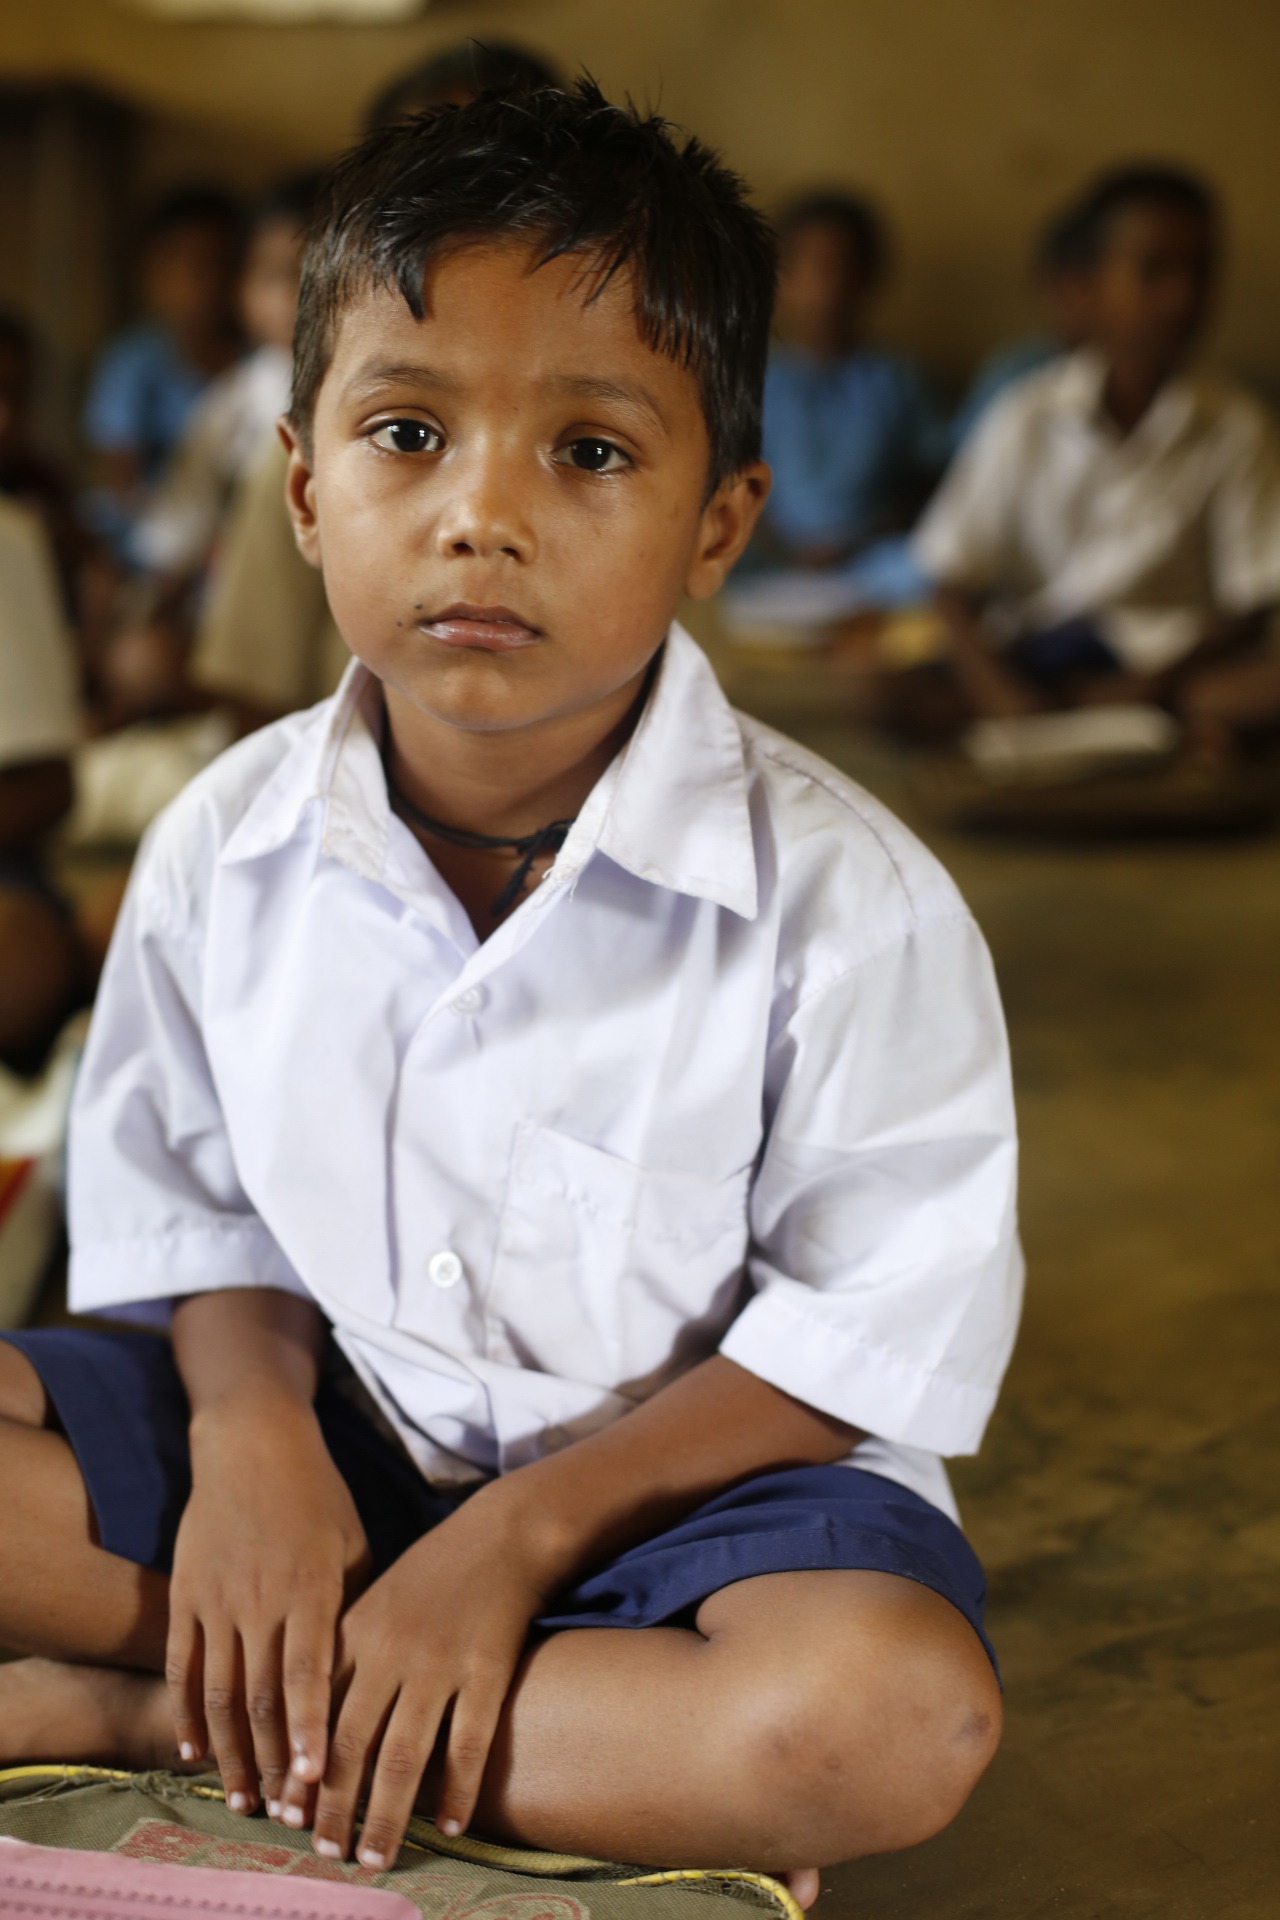
person, boy, sitting, child, sad, children, sports, infant, poverty, india, poor, hungry, human positions